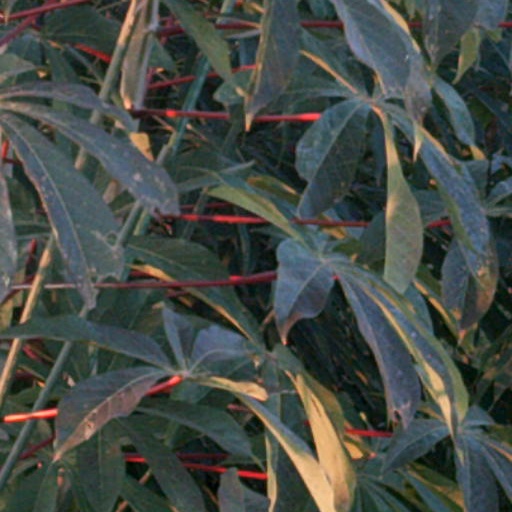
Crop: cassava